Vishwaroopam

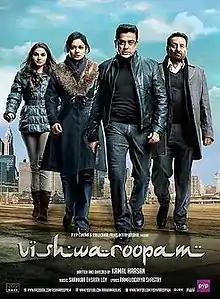
Theatrical release poster

Vishwaroopam (titled Vishwaroop in Hindi) is a 2013 Indian action spy film co-written, directed and produced by Kamal Haasan, who also enacts the lead role. The film also stars Rahul Bose, Shekhar Kapur, Pooja Kumar, Andrea Jeremiah, Nassar and Jaideep Ahlawat in supporting roles. The film's script was written by Kamal Hassan, Chakri Toleti and Atul Tiwari. In the film, Nirupama, an ambitious woman studying in the US, marries a coward classical dancer, Viswanathan. On being suspicious of his behaviour, she hires a detective, who reveals his true identity and past.